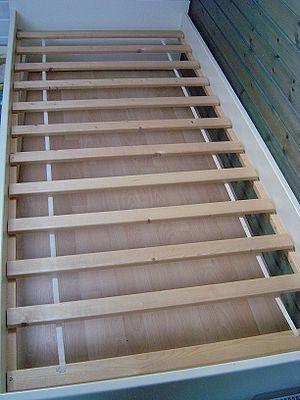
Sommier
Un sommier est un système sur lequel un matelas est posé, afin d'obtenir une surface suffisamment rigide et souple pour pouvoir dormir.